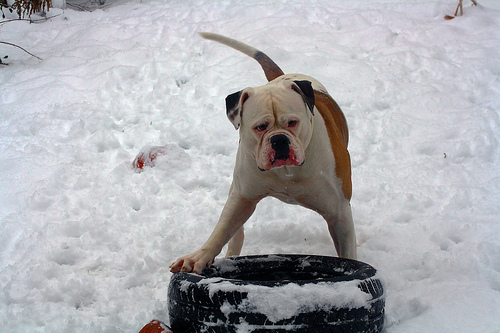
Animal: dog
Breed: american_bulldog